Assigned to Danger

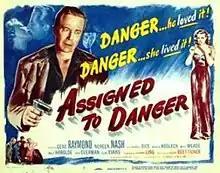
Theatrical release lobby card

Assigned to Danger is a 1948 American crime film noir directed by Budd Boetticher and starring Gene Raymond, Noreen Nash and Robert Bice. The film's sets designed by the art director Edward L. Ilou. It was distributed by Eagle-Lion Films.